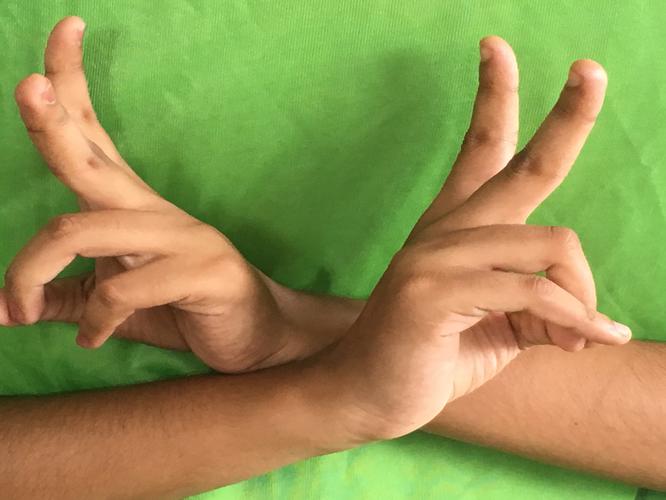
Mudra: Kartariswastika
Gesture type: double_hand